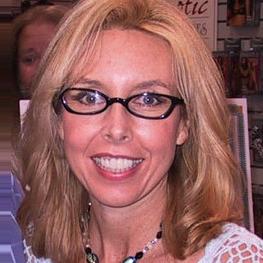
Age: 42